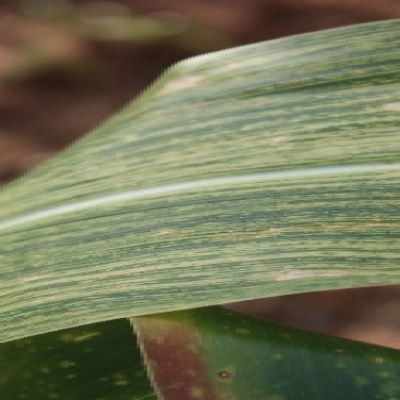
Label: Corn_(Maize)___Maize_Streak_Virus